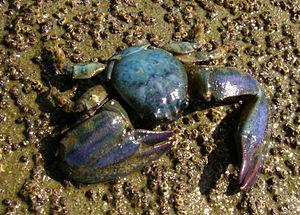
Crabe est un nom vernaculaire ambigu utilisé en français pour désigner de nombreuses espèces de crustacés décapodes, pour la plupart comestibles.